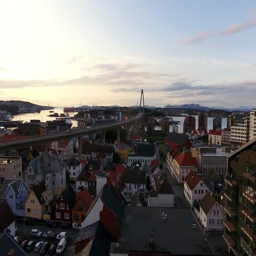
aerial view in summer evening